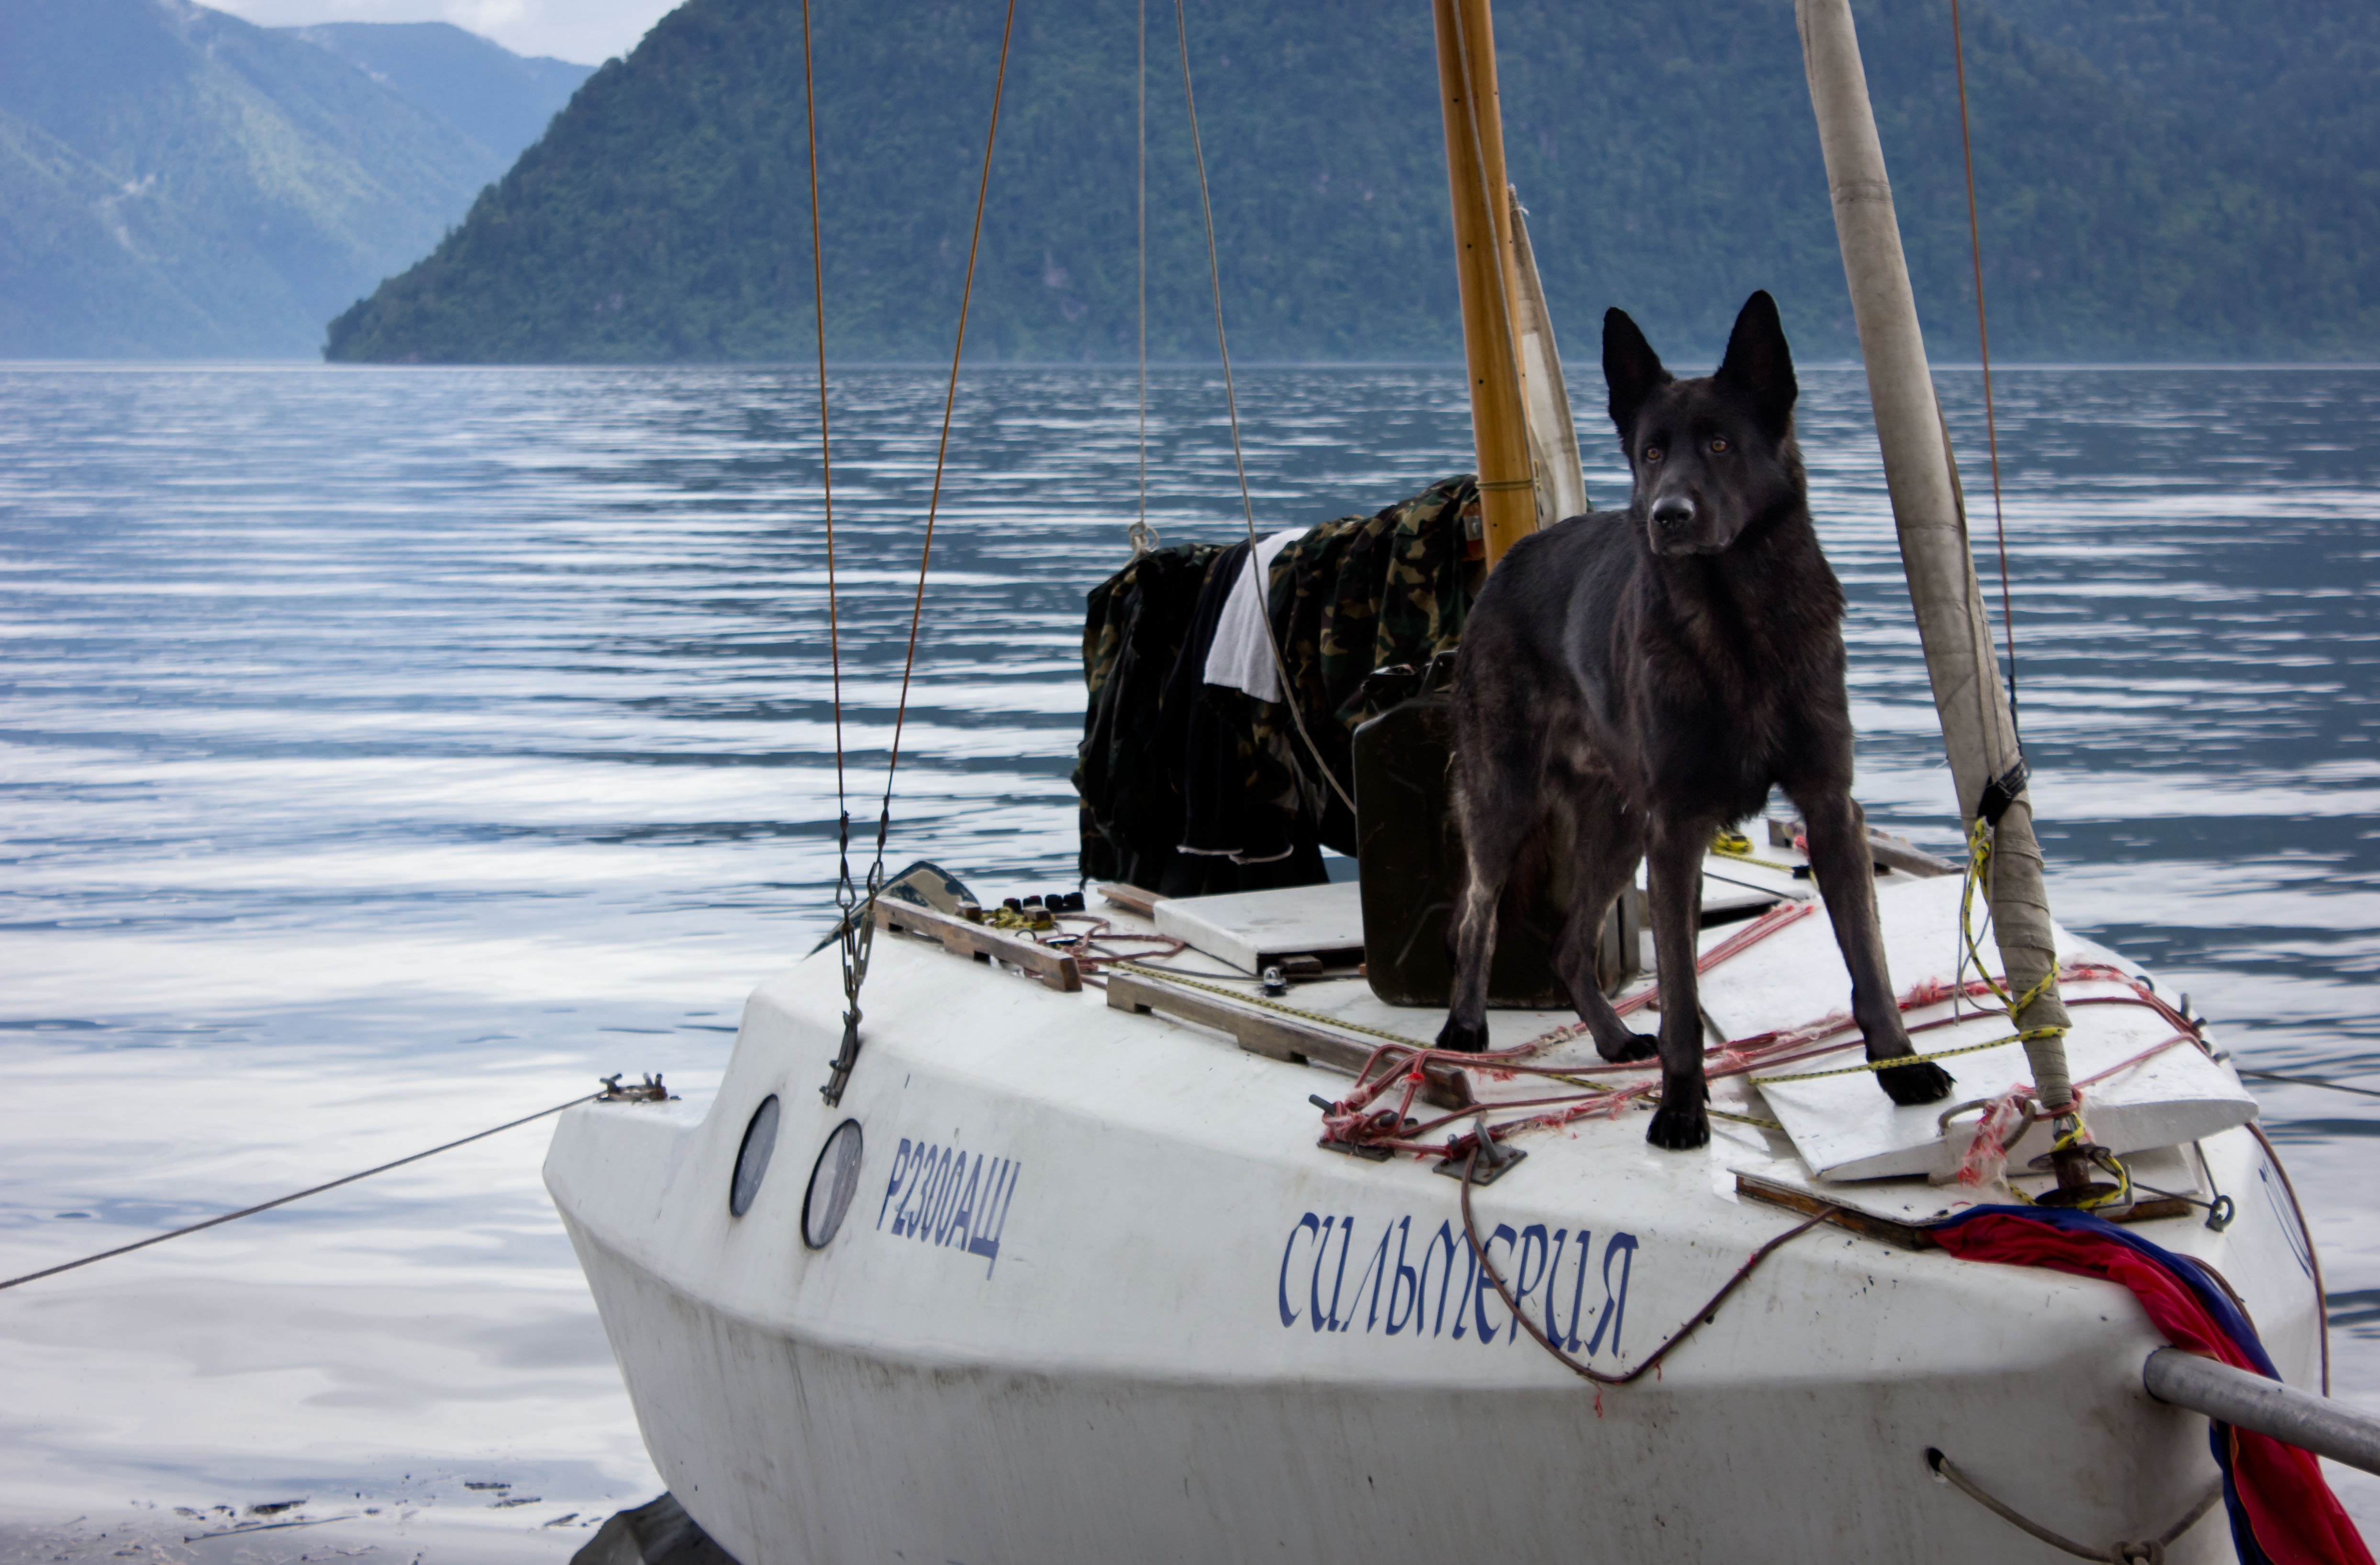
sea, water, snow, winter, boat, dog, ice, vehicle, sailing, yacht, arctic, sailboat, boating, sail, watercraft, lake teletskoye, altai